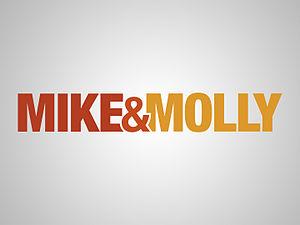
Mike and Molly est une série télévisée américaine de type sitcom en 127 épisodes de 22 minutes créée par Mark Roberts et diffusée entre le 20 septembre 2010 et le 16 mai 2016 sur le réseau CBS. Elle est diffusée depuis la même date au Canada, d'abord sur le réseau CTV, puis depuis le 7 janvier 2013 sur Citytv.
Melissa Ann McCarthy est une actrice, scénariste et productrice américaine née le 26 août 1970 à Plainfield,